Neoclassical architecture in Milan

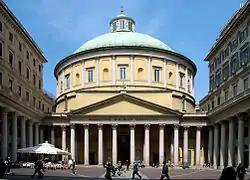
Square outside San Carlo al Corso

In 1796, with Napoleon's arrival in Italy, Archduke Ferdinand of Austria left the city which from 1800, came into the hands of the French. French domination did not deter Milan's cultural activities. The rapidly growing population included some of the greatest Italian intellectuals, from Melchiorre Gioia to Vincenzo Monti and Alessandro Volta to Ugo Foscolo and Silvio Pellico. The Lombard Institute of Science and Letters was founded and several newspapers were established in the city. For the capital of the Kingdom of Italy as it now became, numerous urban projects were prepared with a view to giving Milan the look of one of Europe's main capitals, although they were never completed. For some time the inhabitants had drawn up petitions for dismantling the Sforza Castle and by his decree of 23 June 1800, Napoleon ordered its demolition. This was indeed begun in 1801 but was never completed. The same year the architect Giovanni Antonio Antolini was charged with designing a "Foro Bonaparte" (Bonapart Forum) but instead he suggested remodeling the castle in the Neoclassical style. As a result of its high costs, the project was however shelved. By decree in 1807, Milan and Venice were endowed with a "Commissione di Ornato" (Embellishment Committee) with vast powers and a wide sphere of activity. It was made up of the most prominent figures in Milan. The first item to be discussed was a master plan which was drafted the same year. Until 1814, the city's development was governed by the plan which "can be considered one of the most modern plans created in Europe.".